Dorking Cockerel

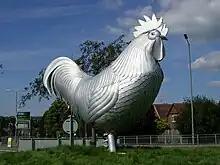
A large, shiny, metallic sculpture of a chicken facing right

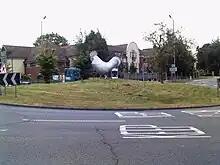
The sculpture surrounded by a large circle of grass and a roundabout

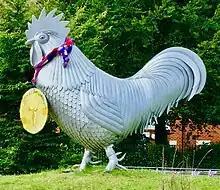
The sculpture, facing left, wearing a gold medal labeled "London 2012" with a red and blue knitted ribbon

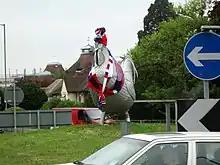
The sculpture, viewed from the front, wearing ornate red and blue knitwear on the head and drooping around the neck

The Dorking Cockerel is a sculpture on Deepdene roundabout in Dorking, Surrey, England. It depicts a male Dorking chicken, which were historically an important part of the town's economy. The tall cockerel was sculpted by Peter Parkinson and erected in 2007. The sculpture is a local landmark and has been subject to guerrilla knitting campaigns to mark special occasions.